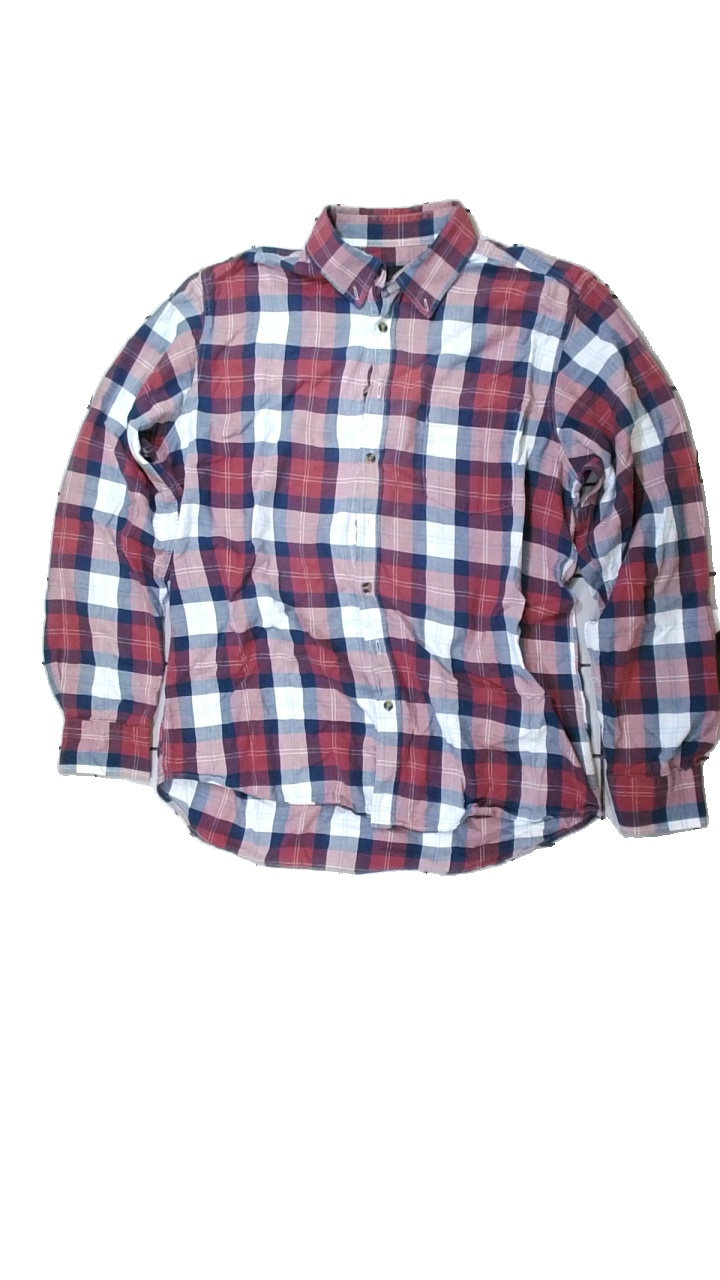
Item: Shirt (Men)
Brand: Dressman
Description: rutig skjorta
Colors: Red, White, Blue
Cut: Regular
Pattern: Checkered print
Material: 100% cotton
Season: All
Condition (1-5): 5
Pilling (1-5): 5
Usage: Reuse
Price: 50-100